Tetrapod

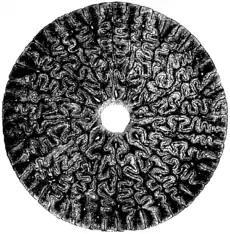
Cross-section of a labyrinthodont tooth

In the Permian period, amniotes became particularly well-established, and two important clades filled in most terrestrial niches: the sauropsids and the synapsids. The latter were the most important and successful Permian land animals, establishing complex terrestrial ecosystems of predators and prey while acquiring various adaptations retained by their modern descendants, the mammals. Sauropsid diversity was more subdued during the Permian, but they did begin to fracture into several lineages ancestral to modern reptiles. Amniotes were not the only tetrapods to experiment with prolonged life on land. Some temnospondyls, seymouriamorphs, and diadectomorphs also successfully filled terrestrial niches in the earlier part of the Permian. Non-amniote tetrapods declined in the later part of the Permian.